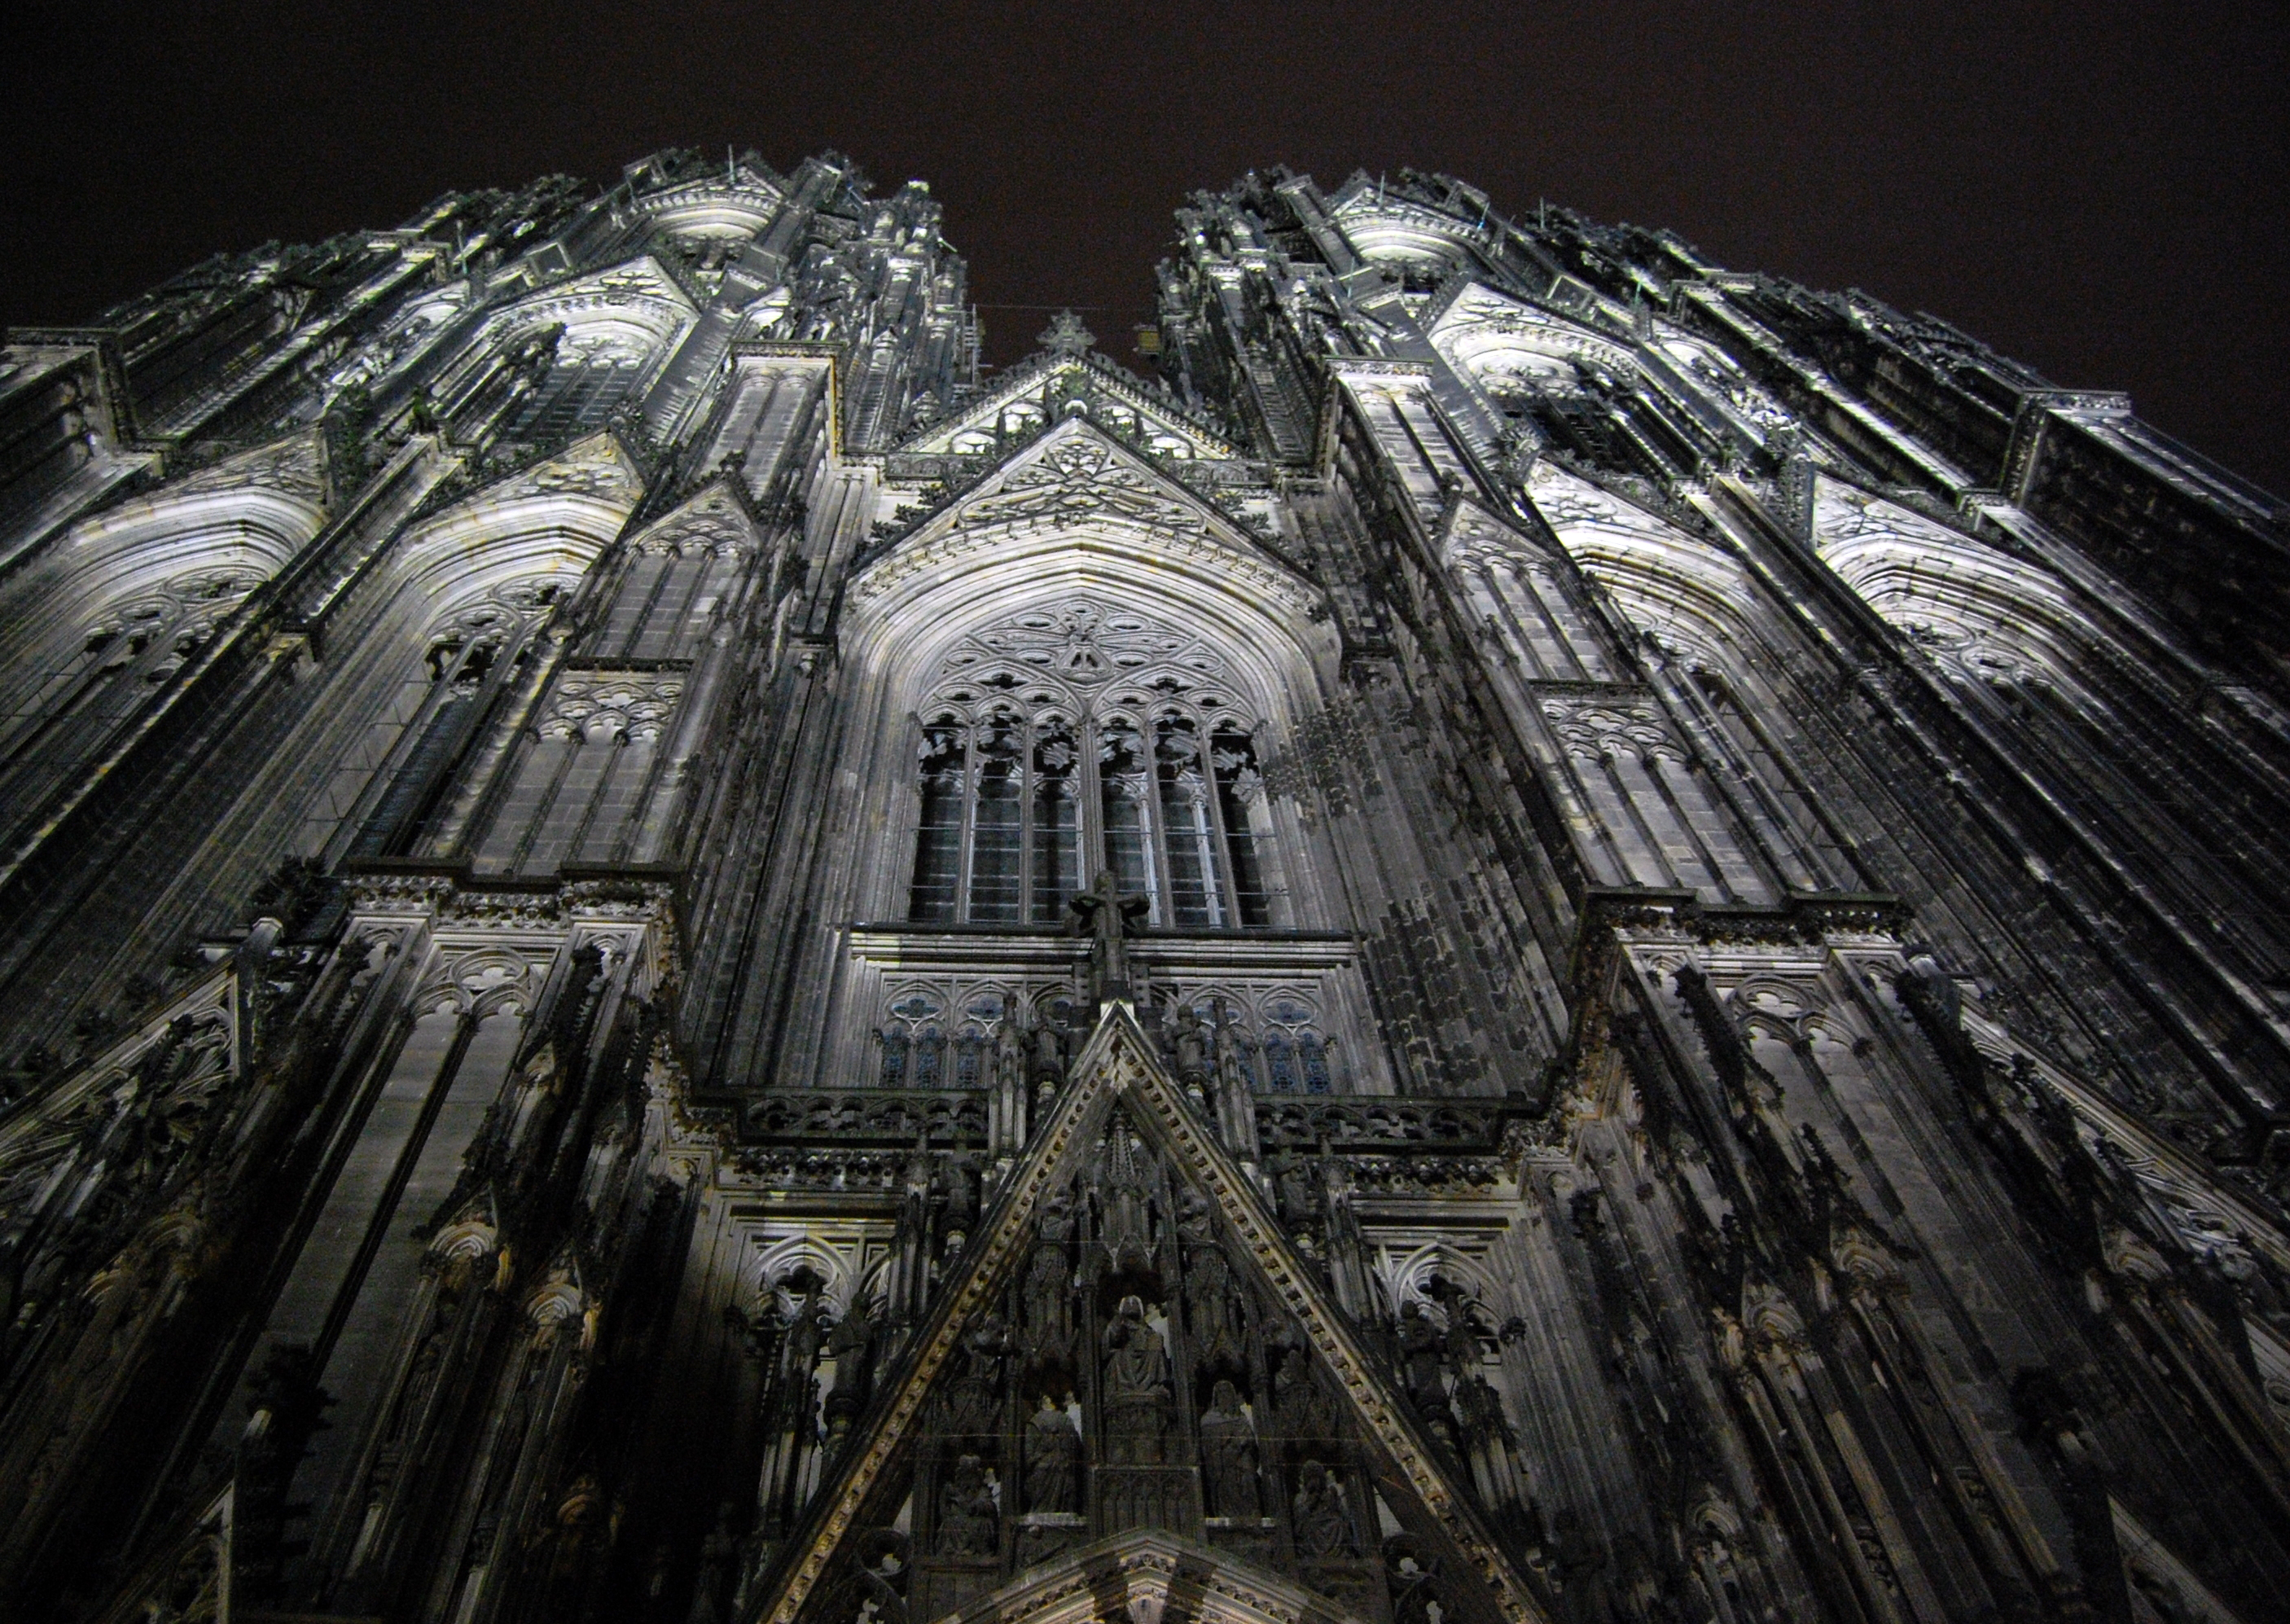
architecture, night, building, old, skyscraper, landmark, darkness, cathedral, place of worship, arches, symmetry, germany, dome, metropolis, gothic architecture, cologne cathedral, ancient history